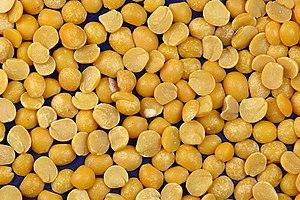
Le Pois cultivé est une espèce de plante annuelle de la famille des légumineuses, largement cultivée pour ses graines, consommée comme légume ou utilisée comme aliment du bétail. Le terme désigne aussi la graine elle-même, riche en énergie et en protéines. Les pois secs se présentent souvent sous la forme de « pois cassés ». Les pois frais, récoltés avant maturité, sont plus couramment appelés « petits pois ».